Limburg Basin

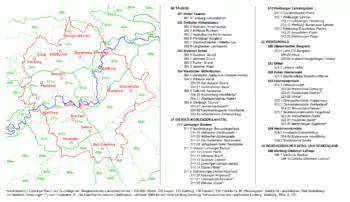
Natural regions in the Limburg region (county of Limburg-Weilburg)

The Limburg Basin is one of the two large intramontane lowland areas within the Rhenish Massif in Germany, the other being the Middle Rhine Basin. It forms the central part of the natural region of the Gießen-Koblenz Lahn Valley between the Weilburg Lahn Valley Region and the Lower Lahn Valley on both sides of the Lahn around the town of Limburg.